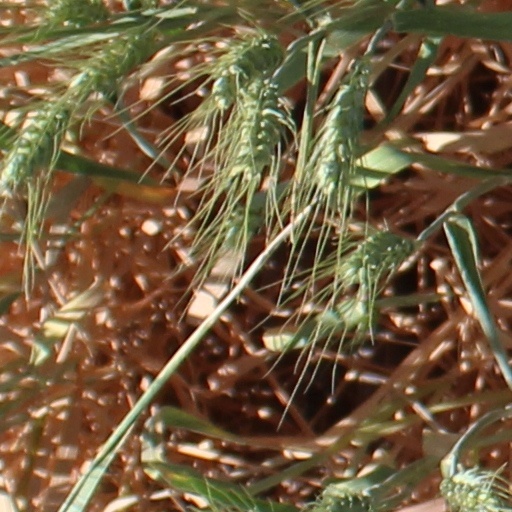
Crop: wheat